Adullam

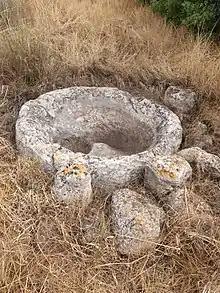
"Khirbet 'Eîd el Mieh", stone water trough (at the lower site)

Adullam is an ancient ruin once numbered among the thirty-six cities of Canaan whose kings "Joshua and the children of Israel smote" . After that, it fell as an inheritance to the tribe of Judah and was included in the northern division of the Shephelah "lowland" cities of the land of Judah . Adullam is mentioned multiple times in the Hebrew Bible, including events featuring David who took refuge at Adullam, escaping King Saul. At this time Adullam was close to the land of the Philistines.